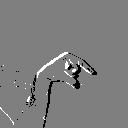
ASL letter: q